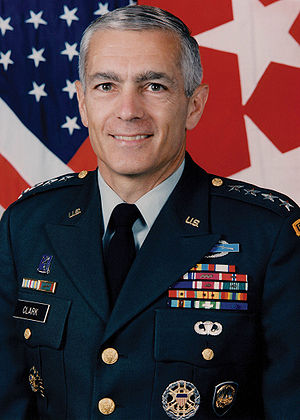
Wesley Clark
Wesley Clark er militærmand fra USA.